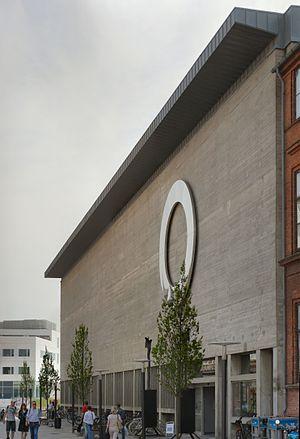
Le Randers Kunstmuseum est un musée d'art danois fondé en 1887. L'institution est située à Randers, au Danemark.